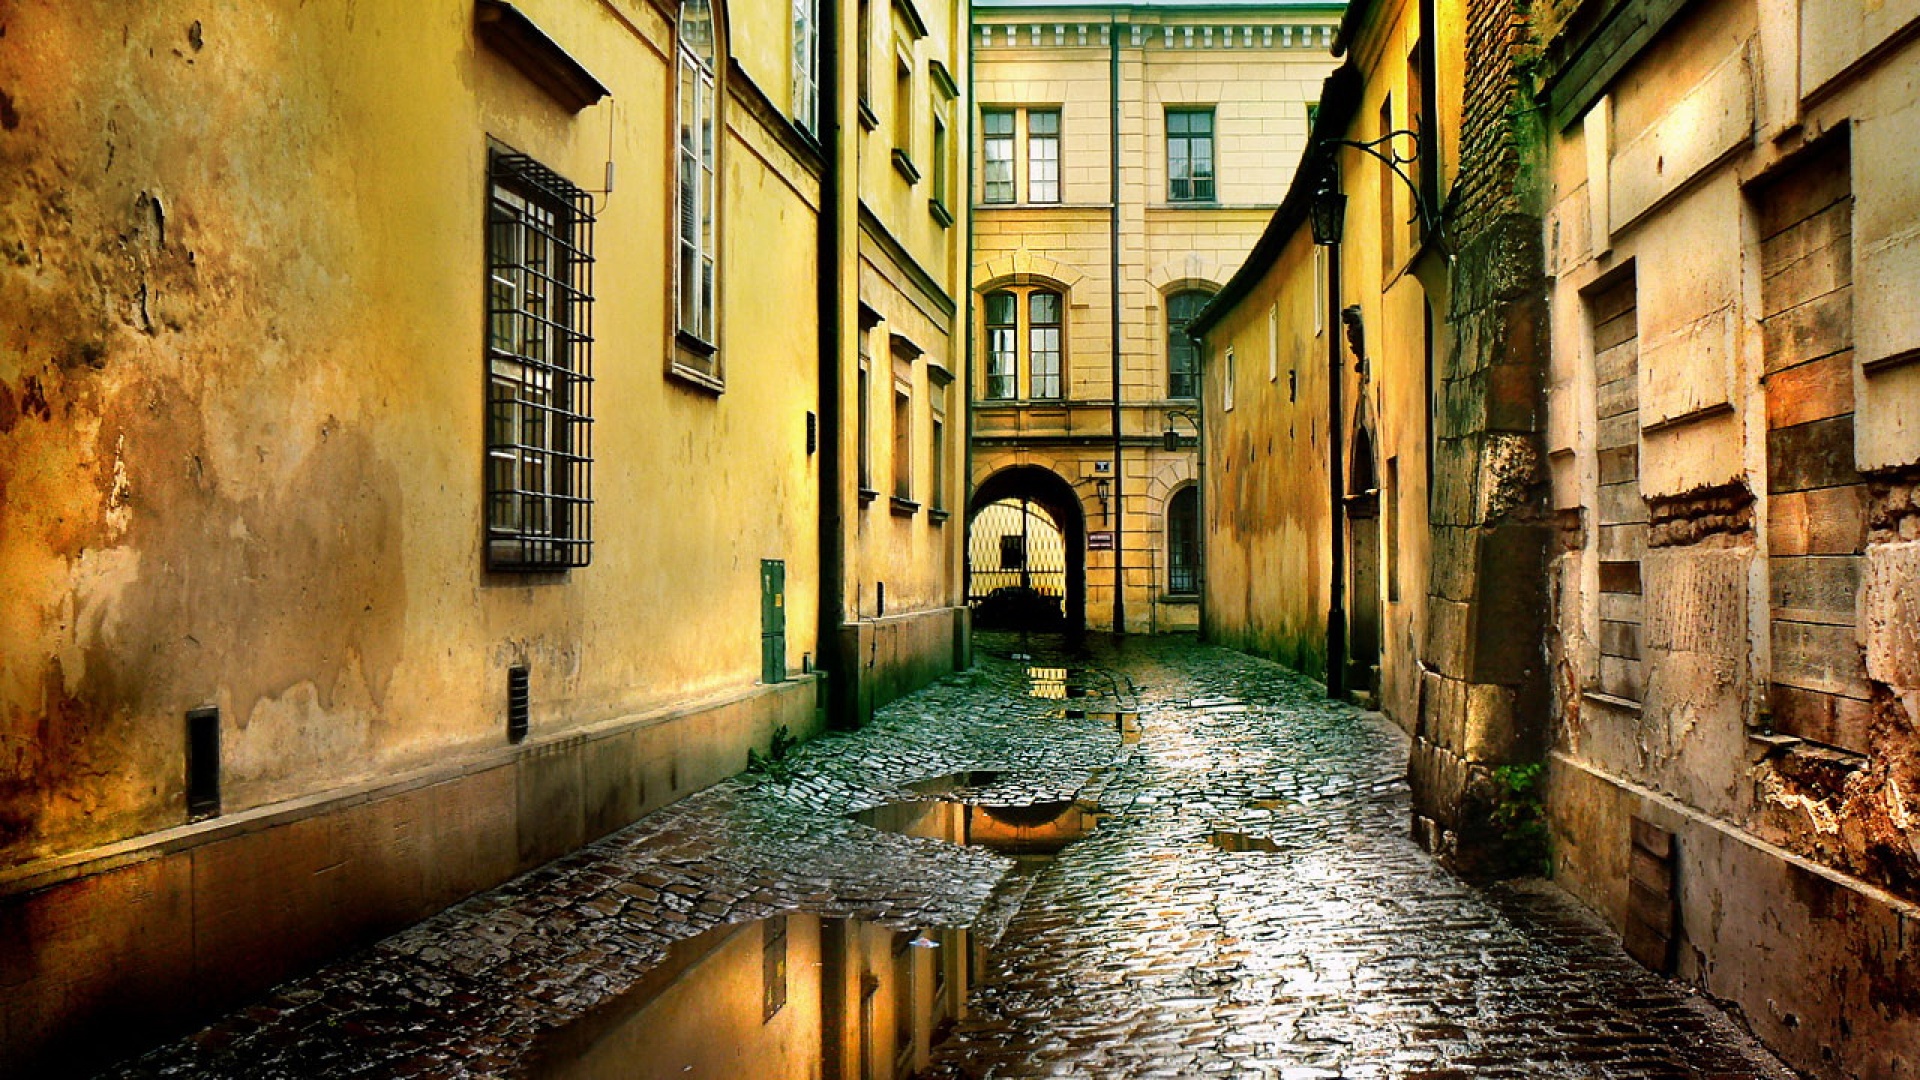
Label: not_food